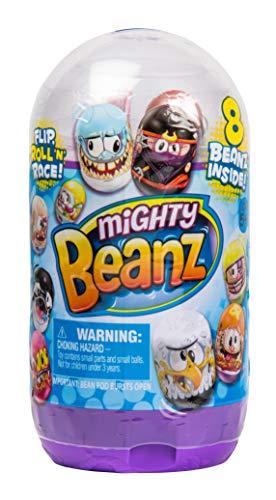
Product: Mighty Beanz Slam Pack 8 Pack
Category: Toys & Games | Games & Accessories
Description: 8 Beanz Inside.
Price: $10.95
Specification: ProductDimensions:3.1x3.1x6.3inches|ItemWeight:9.6ounces|ShippingWeight:9.9ounces(Viewshippingratesandpolicies)|ASIN:B07DV2WFQ5|Itemmodelnumber:66521|Manufacturerrecommendedage:5-15years